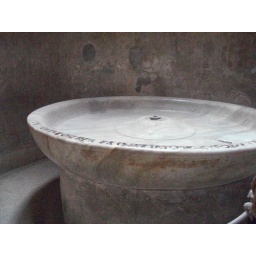
for cool water at the bath house in Pompeii